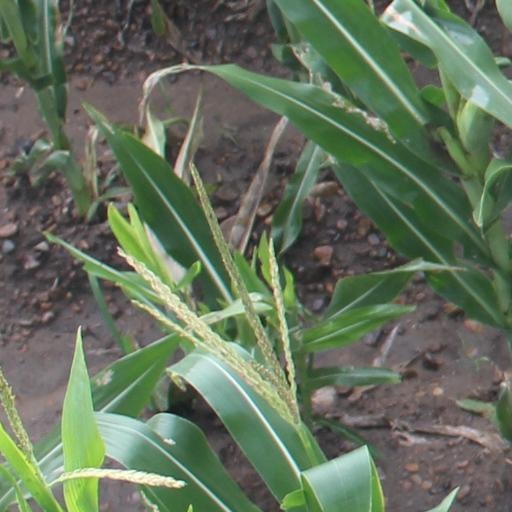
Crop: maize; corn